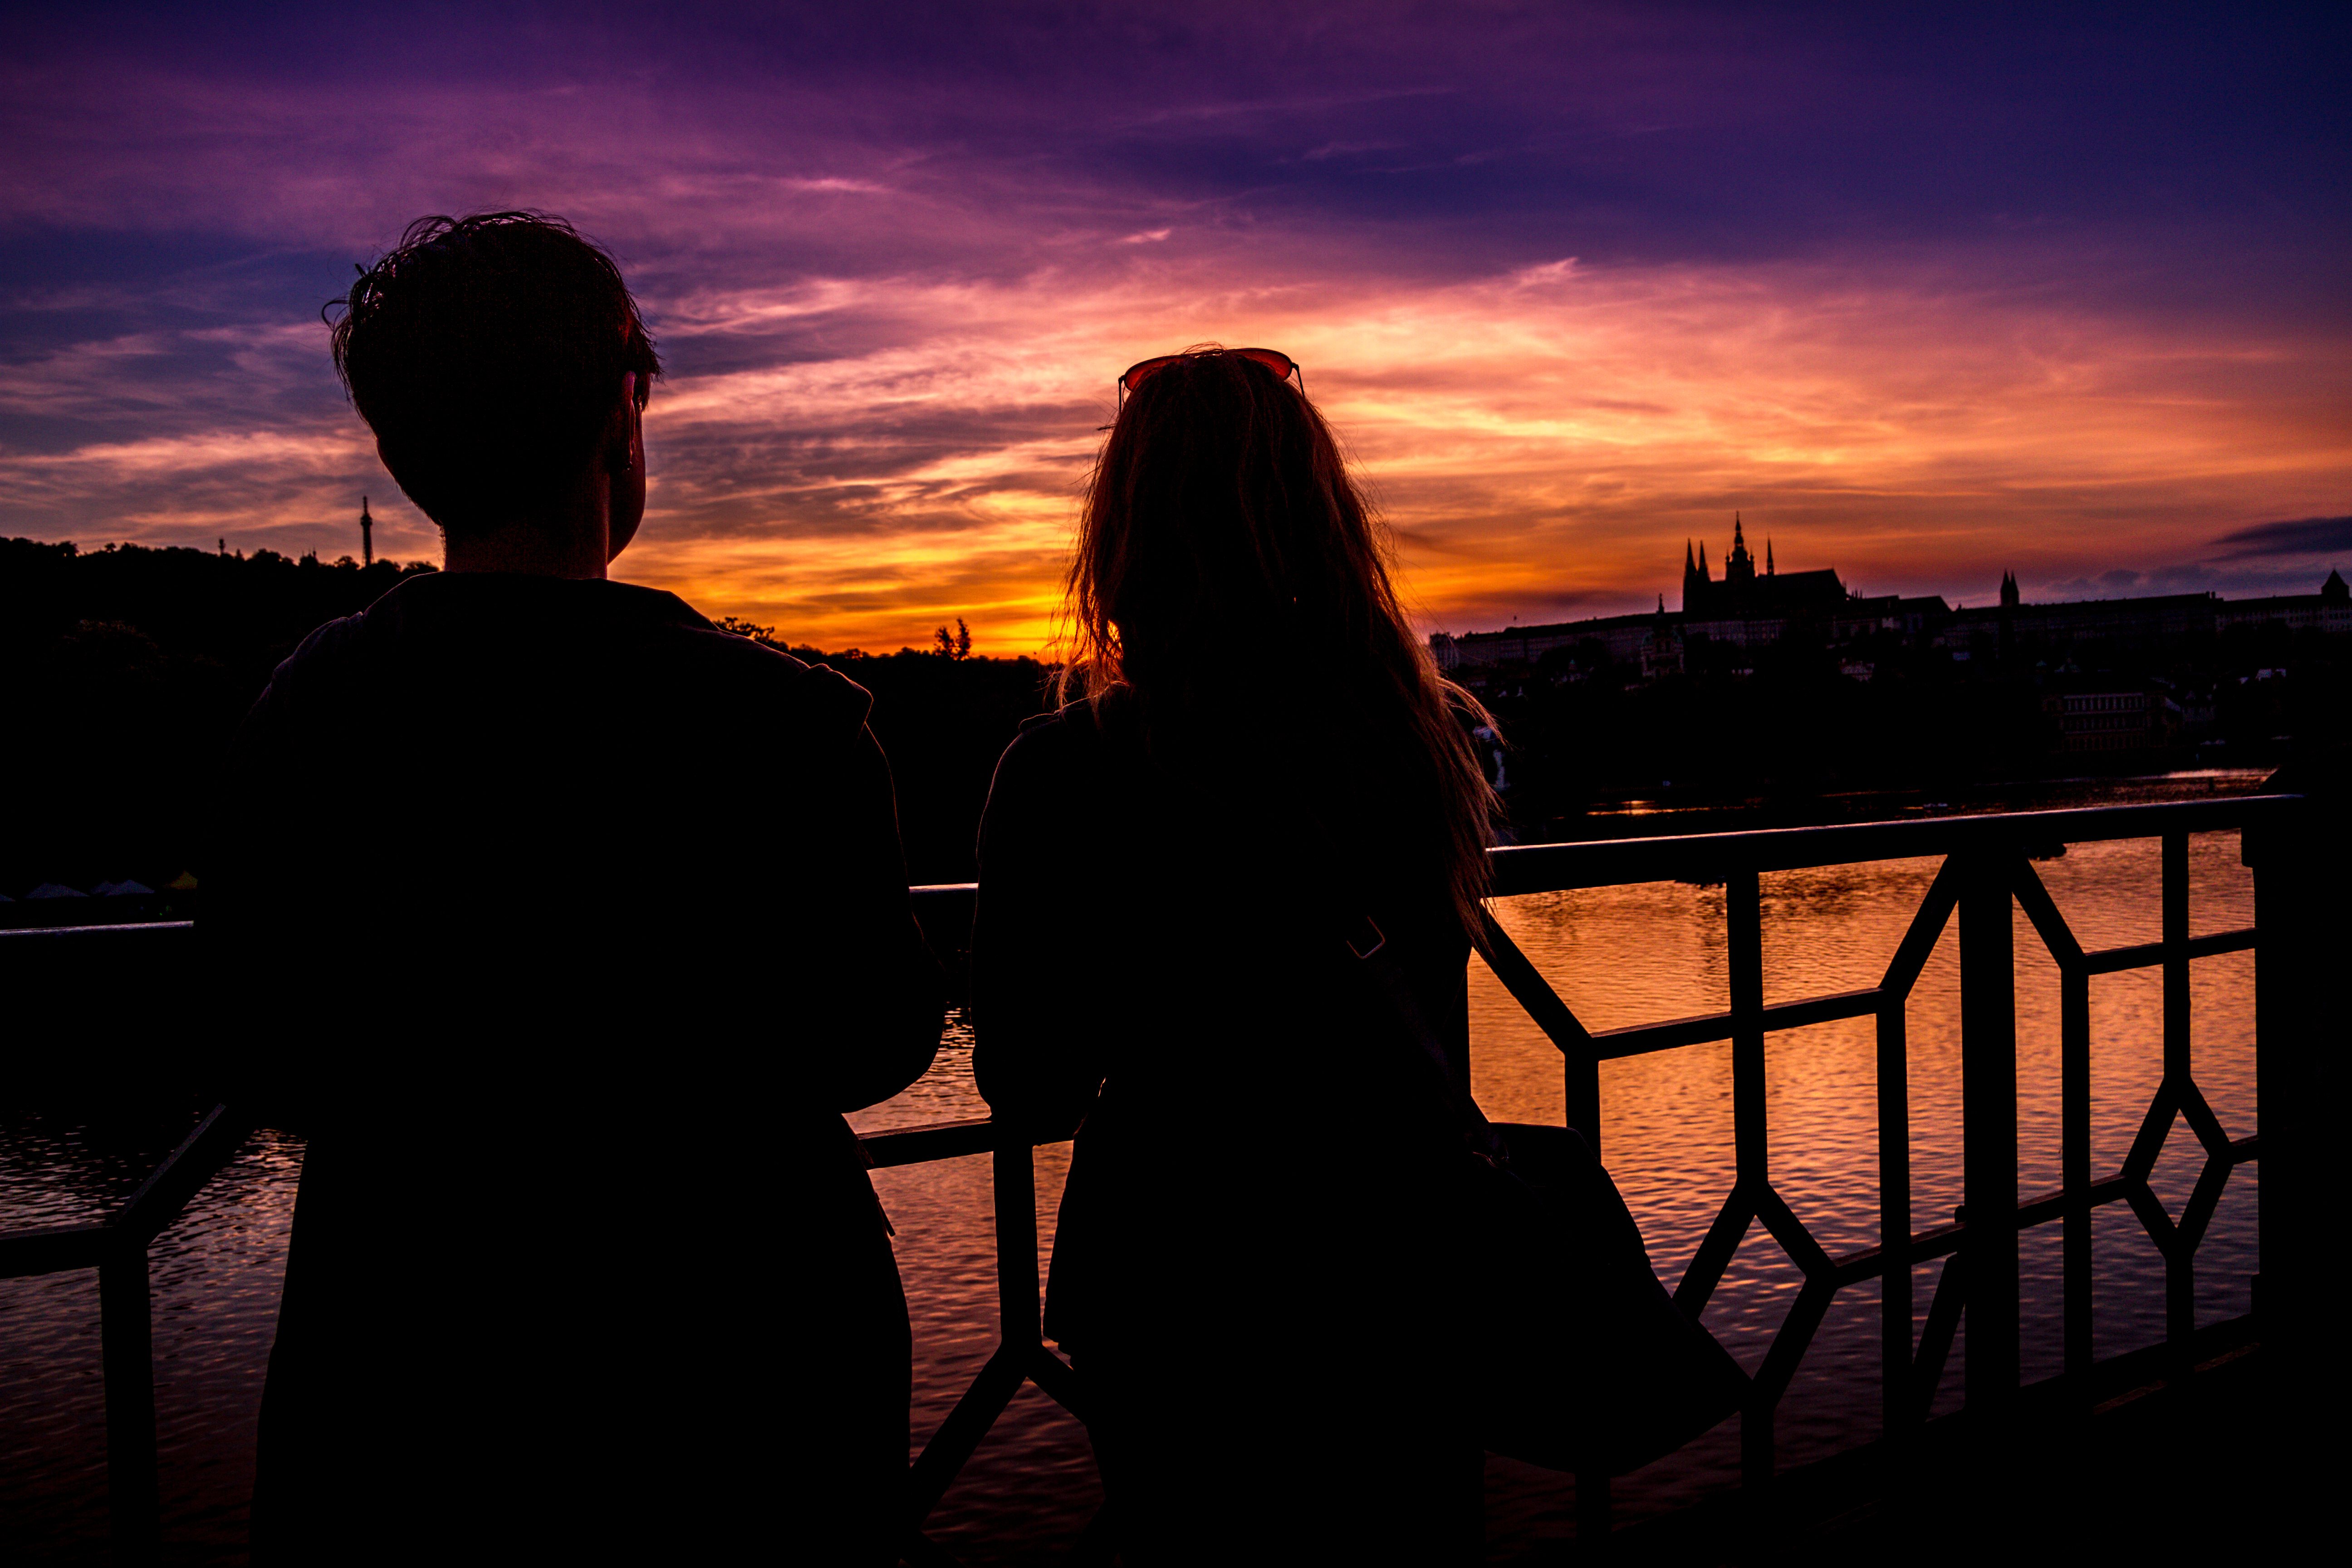
silhouette, architecture, sunset, skyline, morning, town, view, old, dawn, city, urban, river, cityscape, travel, dusk, europe, evening, tower, darkness, sightseeing, cathedral, prague, outdoors, beautiful, st, republic, hradcany, vltava, czech, praha, vitus